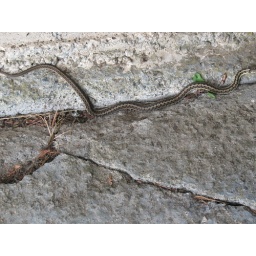
snake by the boat house